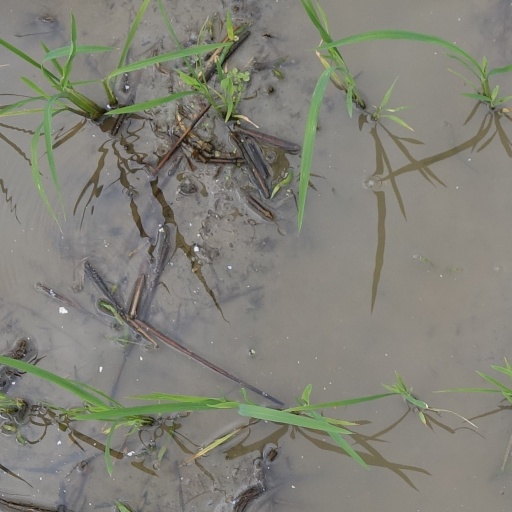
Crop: rice